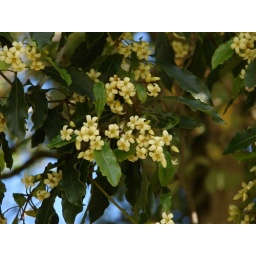
Small tree native to Australian rainforest, used as a street tree in Melbourne